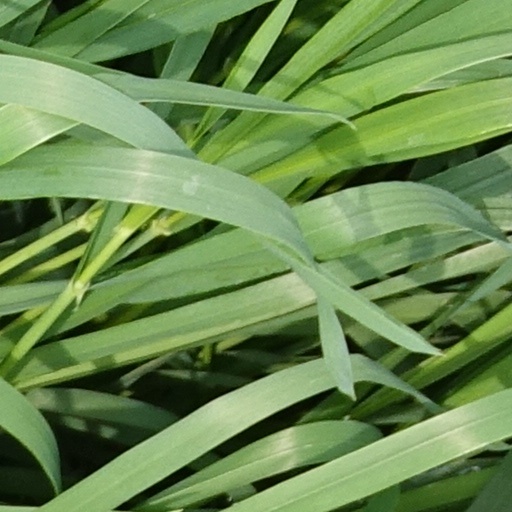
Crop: wheat